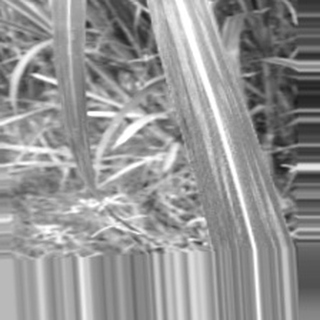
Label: sugarcane_bacterial_blight